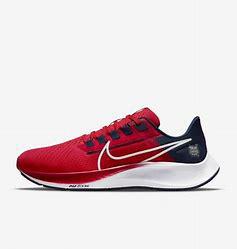
Brand: Nike
Model: College Air Zoom Pegasus 38